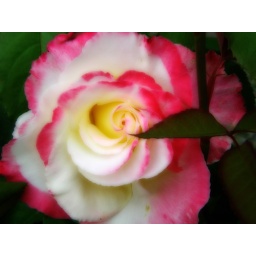
Three days in a row, I've taken a flower picture. Two days in a row, a pink flower.